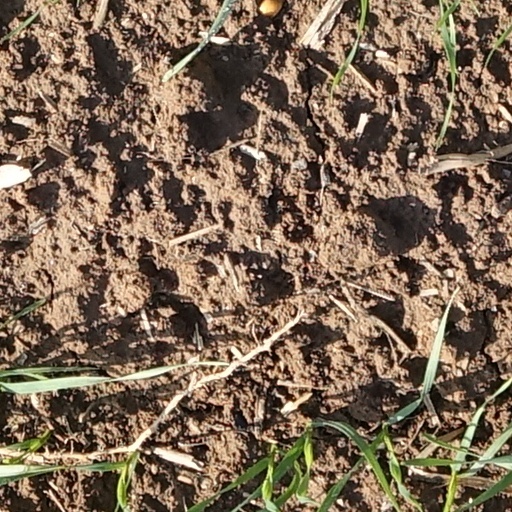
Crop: wheat